Flotilla (video game)

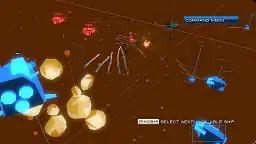
"Flotilla" allows the player and artificially intelligent opponents to issue orders to their ships every 30 seconds, and then watch their orders play out in real time.

"Flotilla" is a three-dimensional simultaneous turn-based strategy space combat video game set in a randomly generated galaxy. The player and computer-controlled opponents issue orders to their ships, which are carried out in a simultaneous and real-time fashion over a period of 30 seconds. The game then freezes, and the player and opponents issue new orders to their ships, which are again performed for 30 seconds. This process repeats until one party is defeated. Orders are separated into three groups: attack move, flank move and focus fire. An attack move orders the ships to move and fire simultaneously; a flank move increases the ship's speed but deactivates weapons until the ship stops moving; and focus fire increases fire rate but significantly reduces the ship's speed.